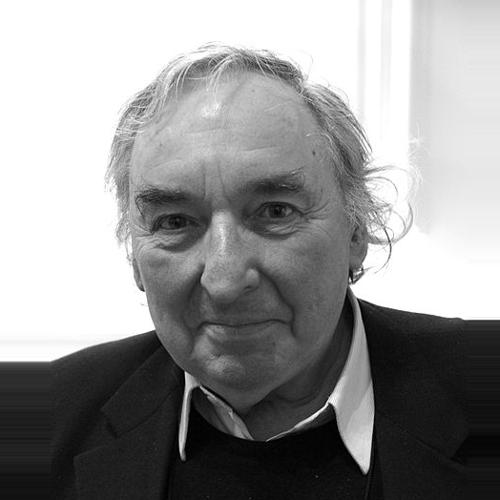
Age: 72